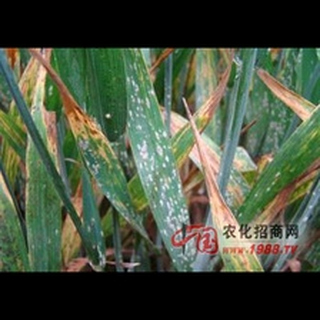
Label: wheat_mildew